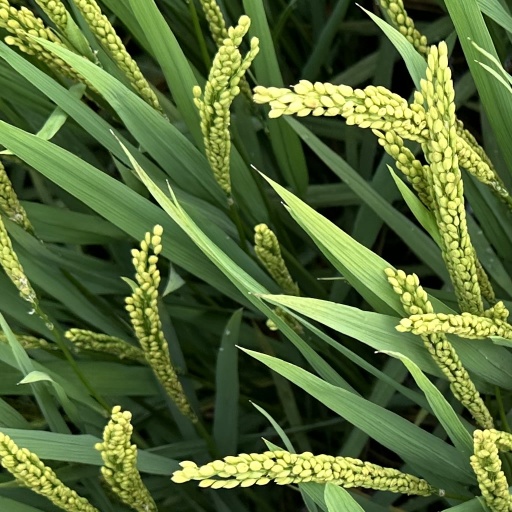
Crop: rice